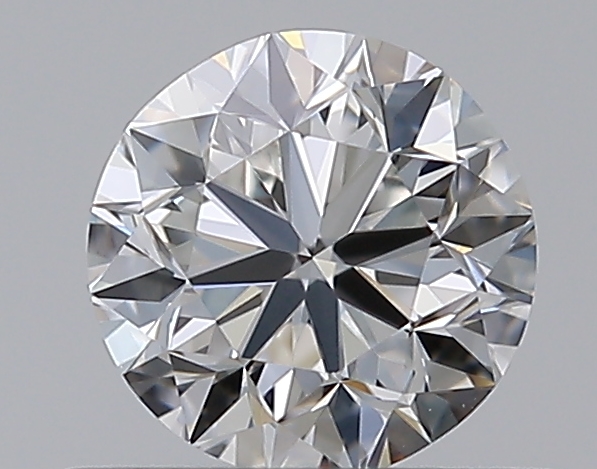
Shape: round
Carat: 0.5
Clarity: VVS2
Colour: F
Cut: VG
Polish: EX
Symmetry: VG
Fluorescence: N
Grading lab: GIA
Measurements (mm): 4.88 x 4.94 x 3.2